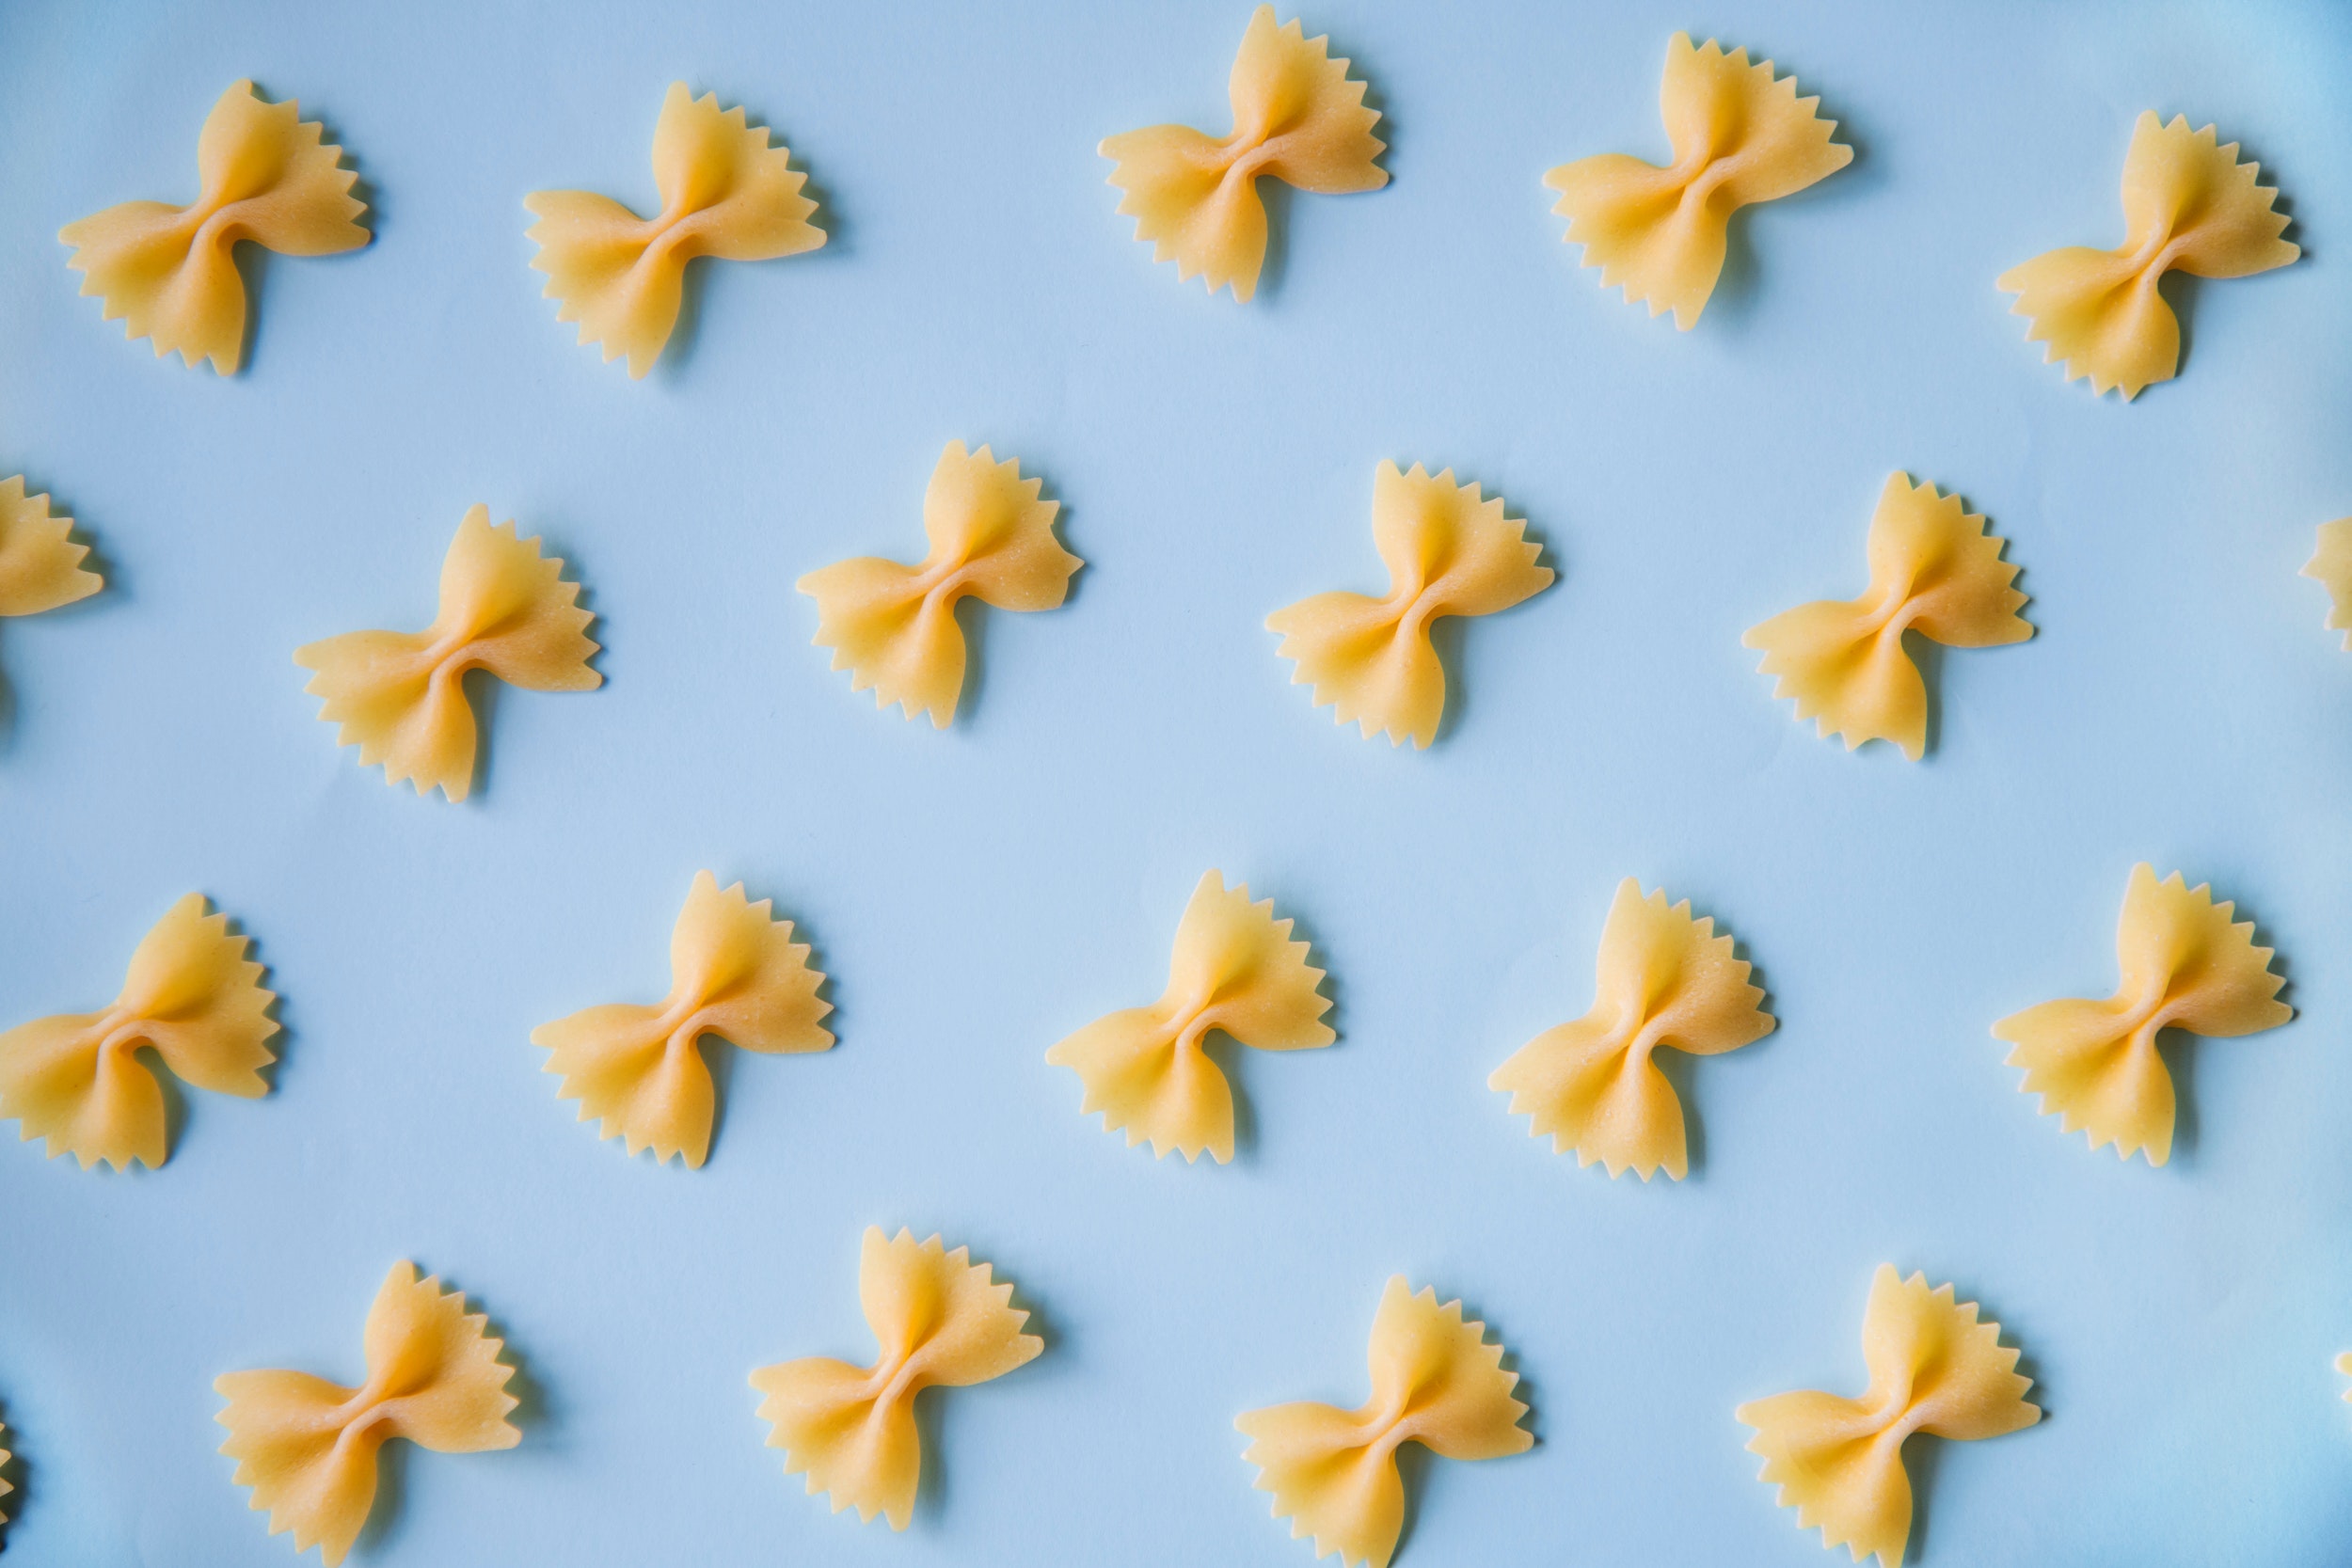
yellow